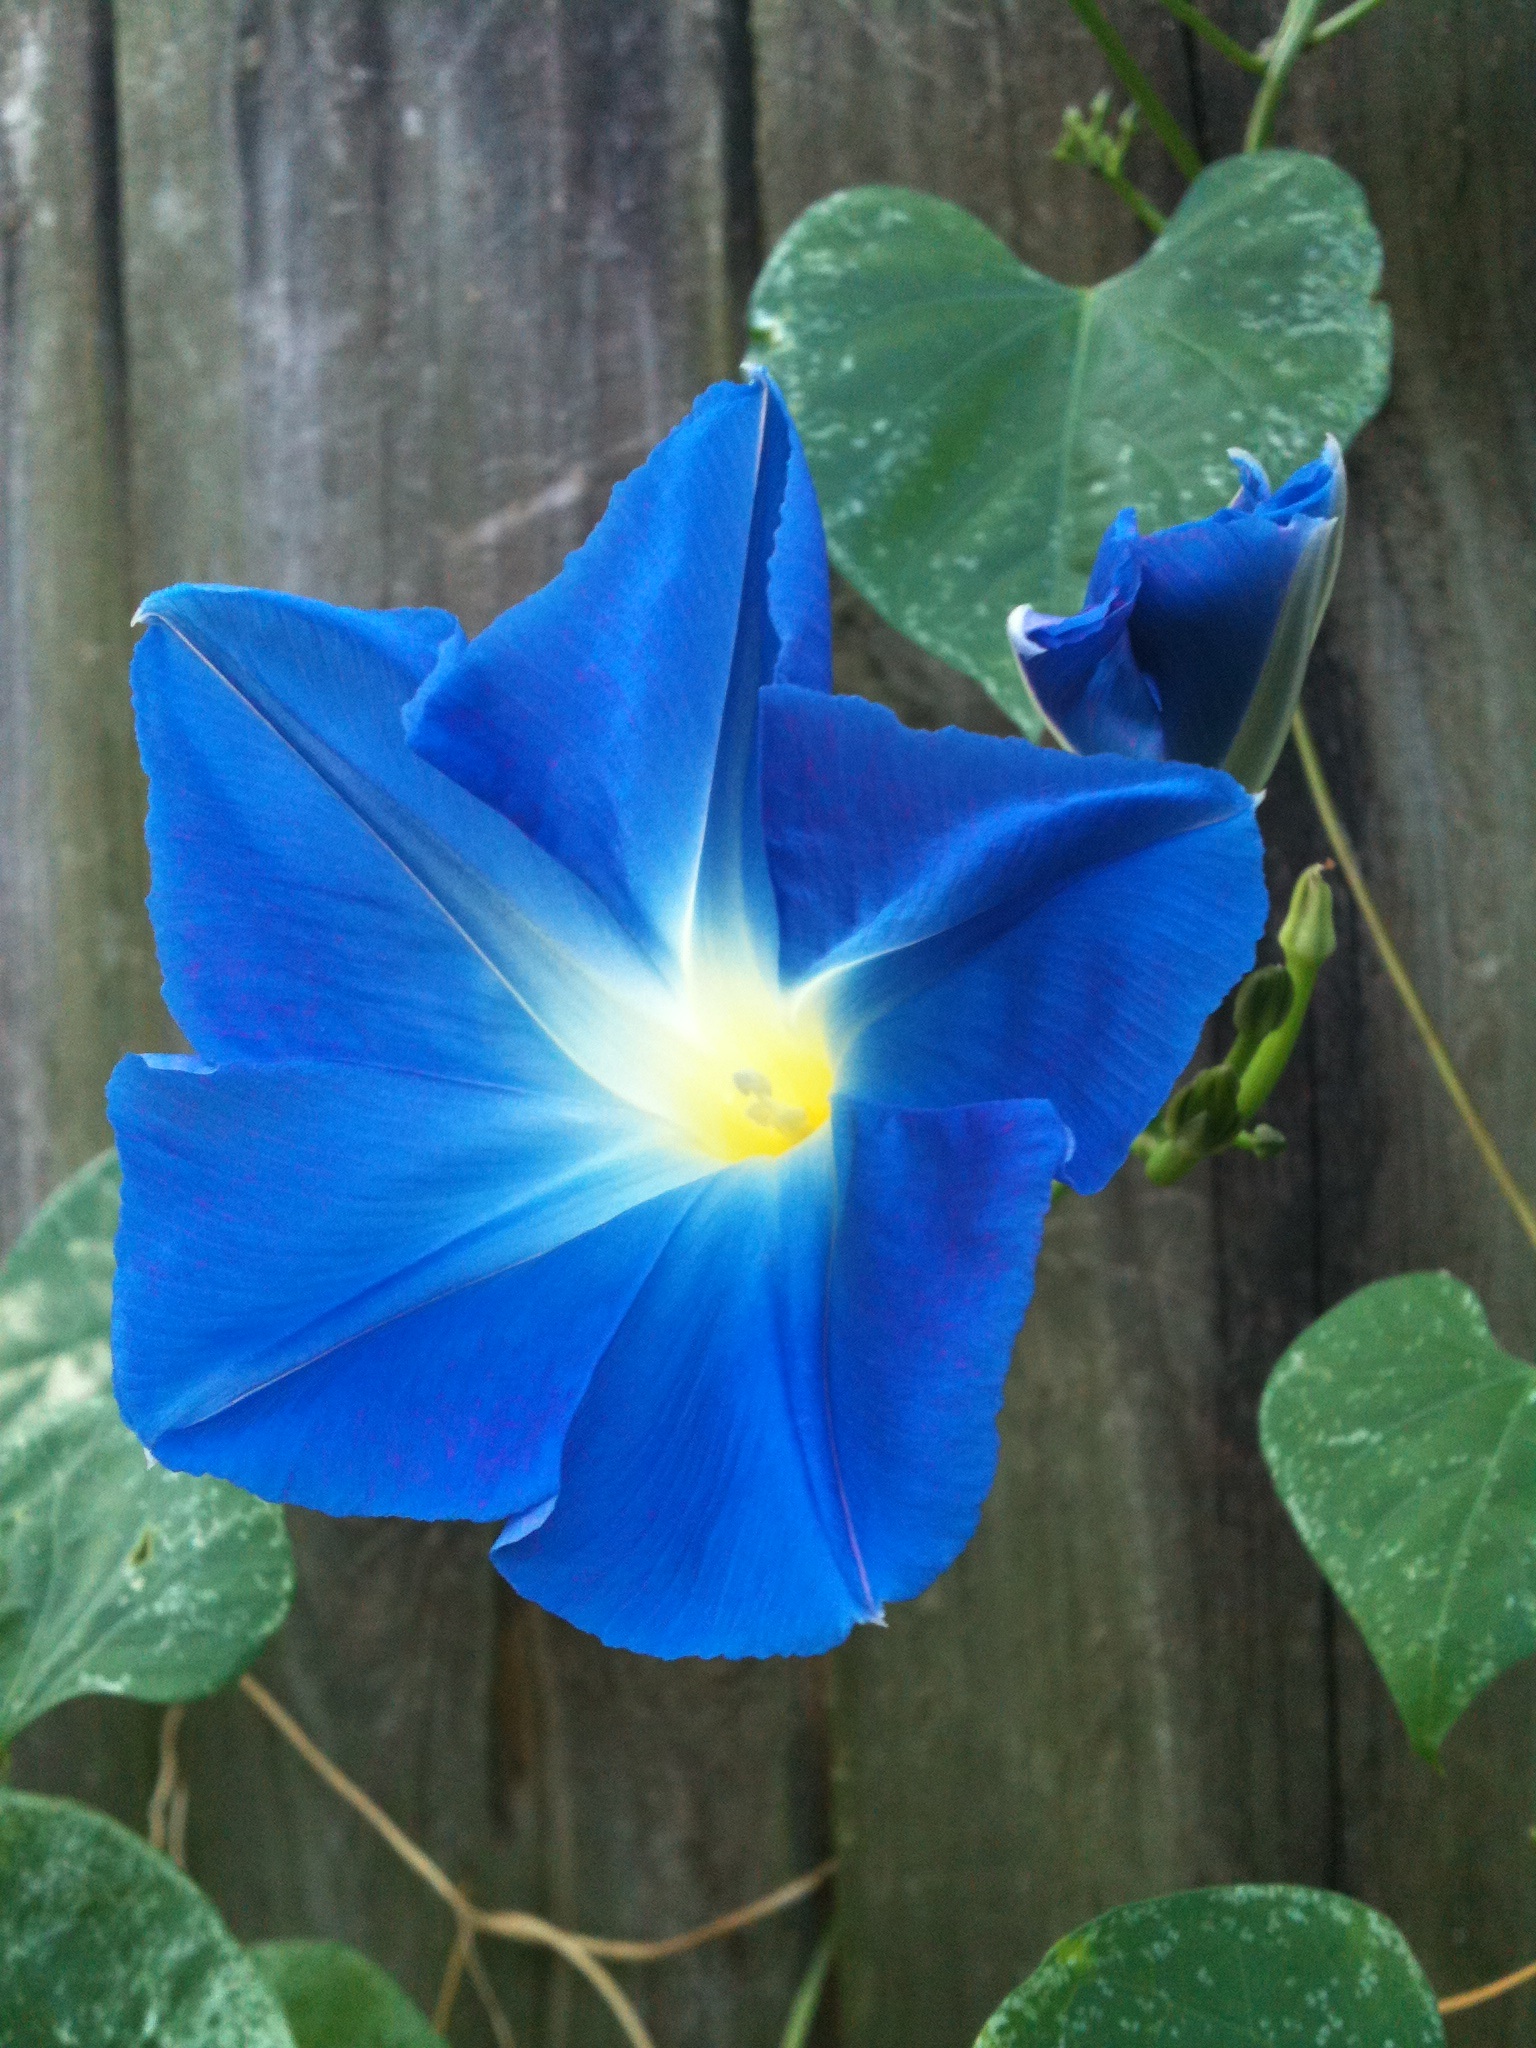
plant, flower, petal, botany, blue, flora, morning glory, moonflower, flowering plant, bellflower family, annual plant, land plant, morning glory family, beach moonflower